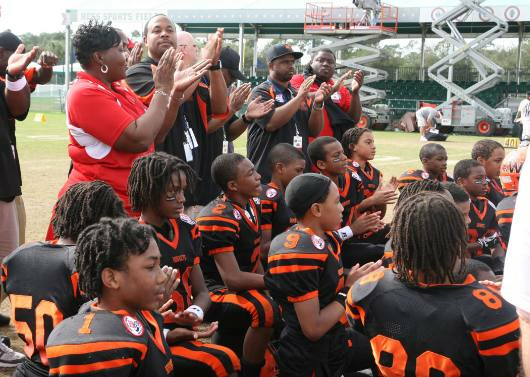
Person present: Yes